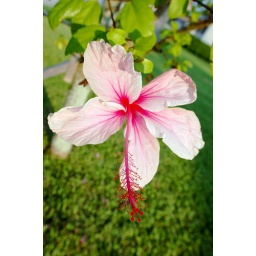
The flowers we had on a tree near our house in florida.